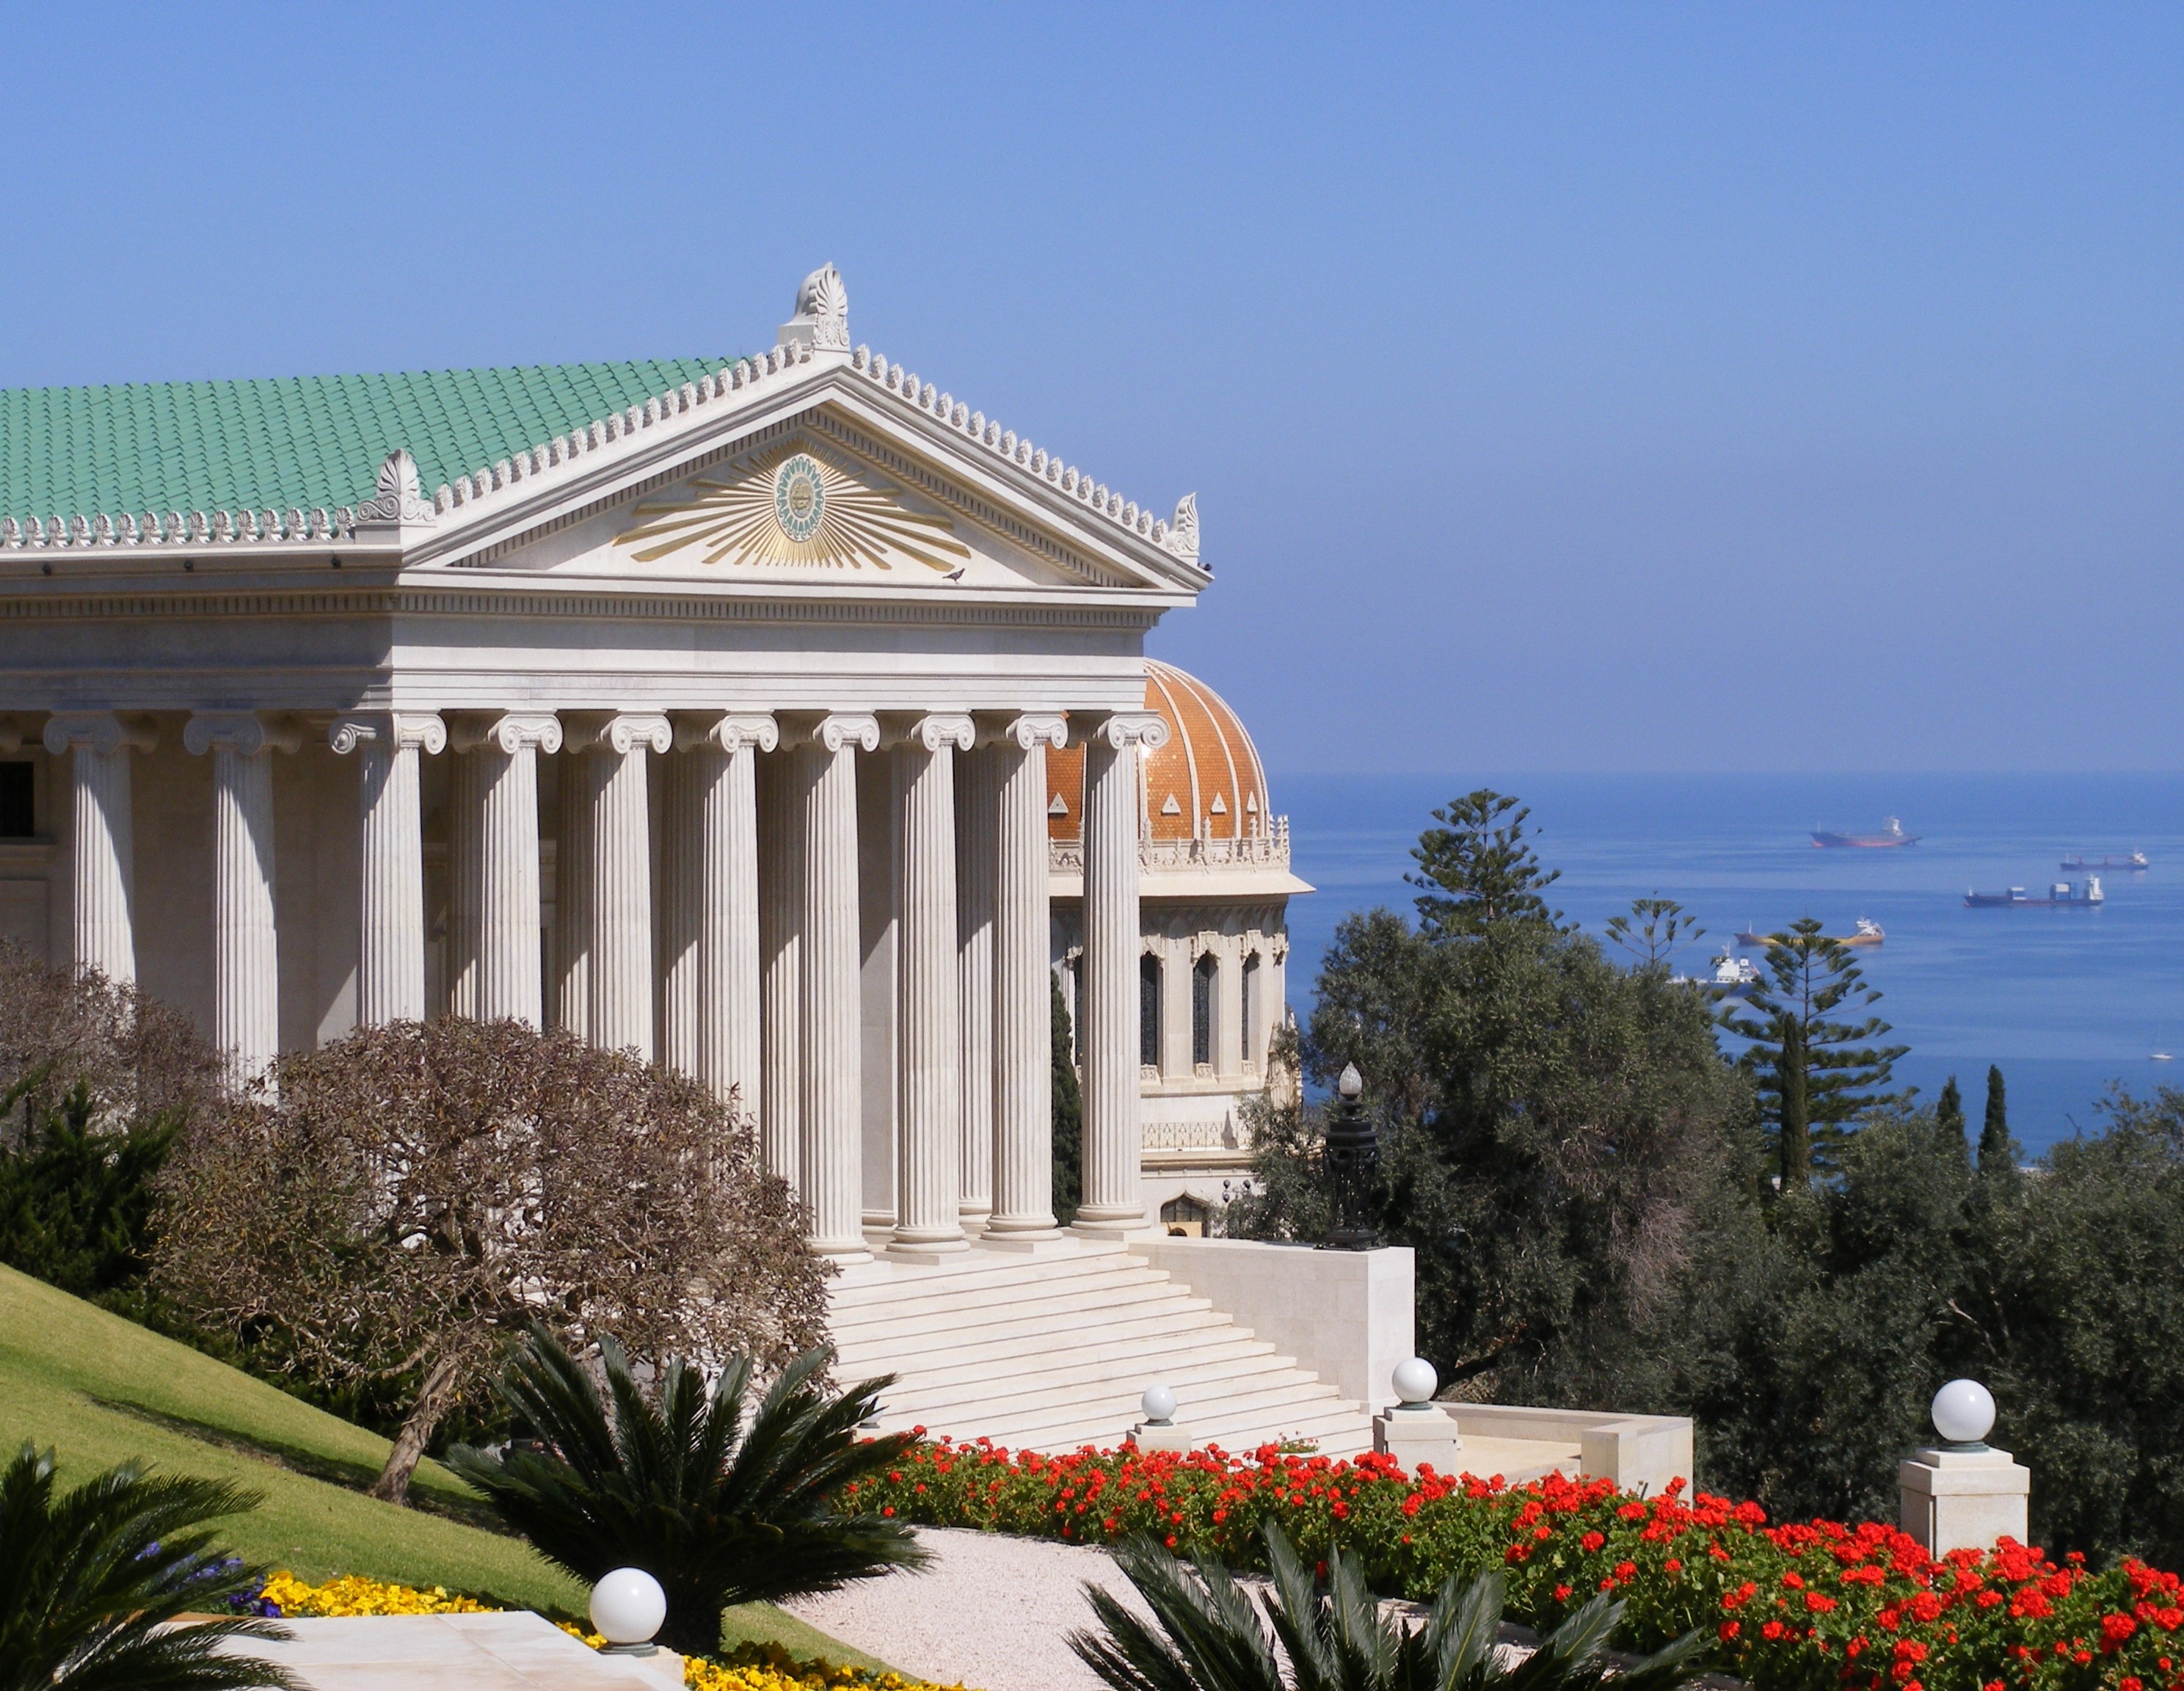
architecture, villa, mansion, house, building, palace, home, vacation, landmark, facade, tourism, place of worship, monastery, shrine, archive, estate, columnar, haifa, bah weltzentrum, bah